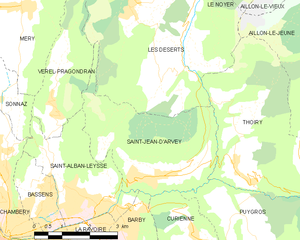
Carte des communes françaises